Demetrice Morley

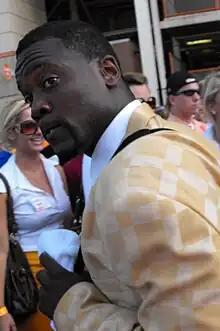

Demetrice Morley (born July 23, 1987) is a former American football defensive back who played in the Canadian Football League (CFL).